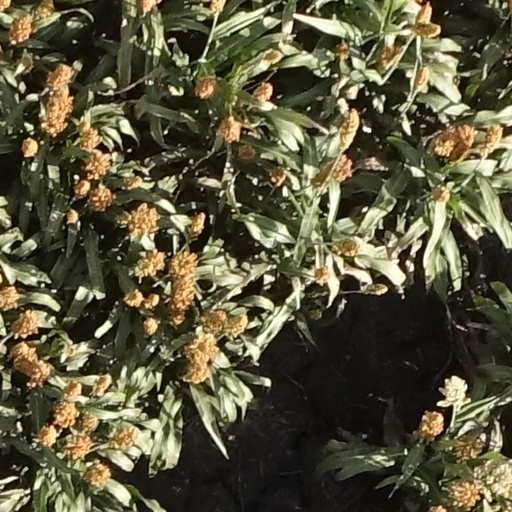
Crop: sorghum